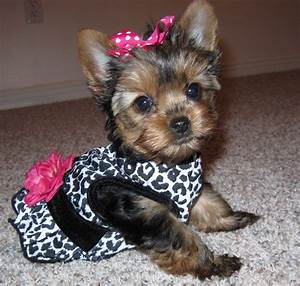
Label: cane